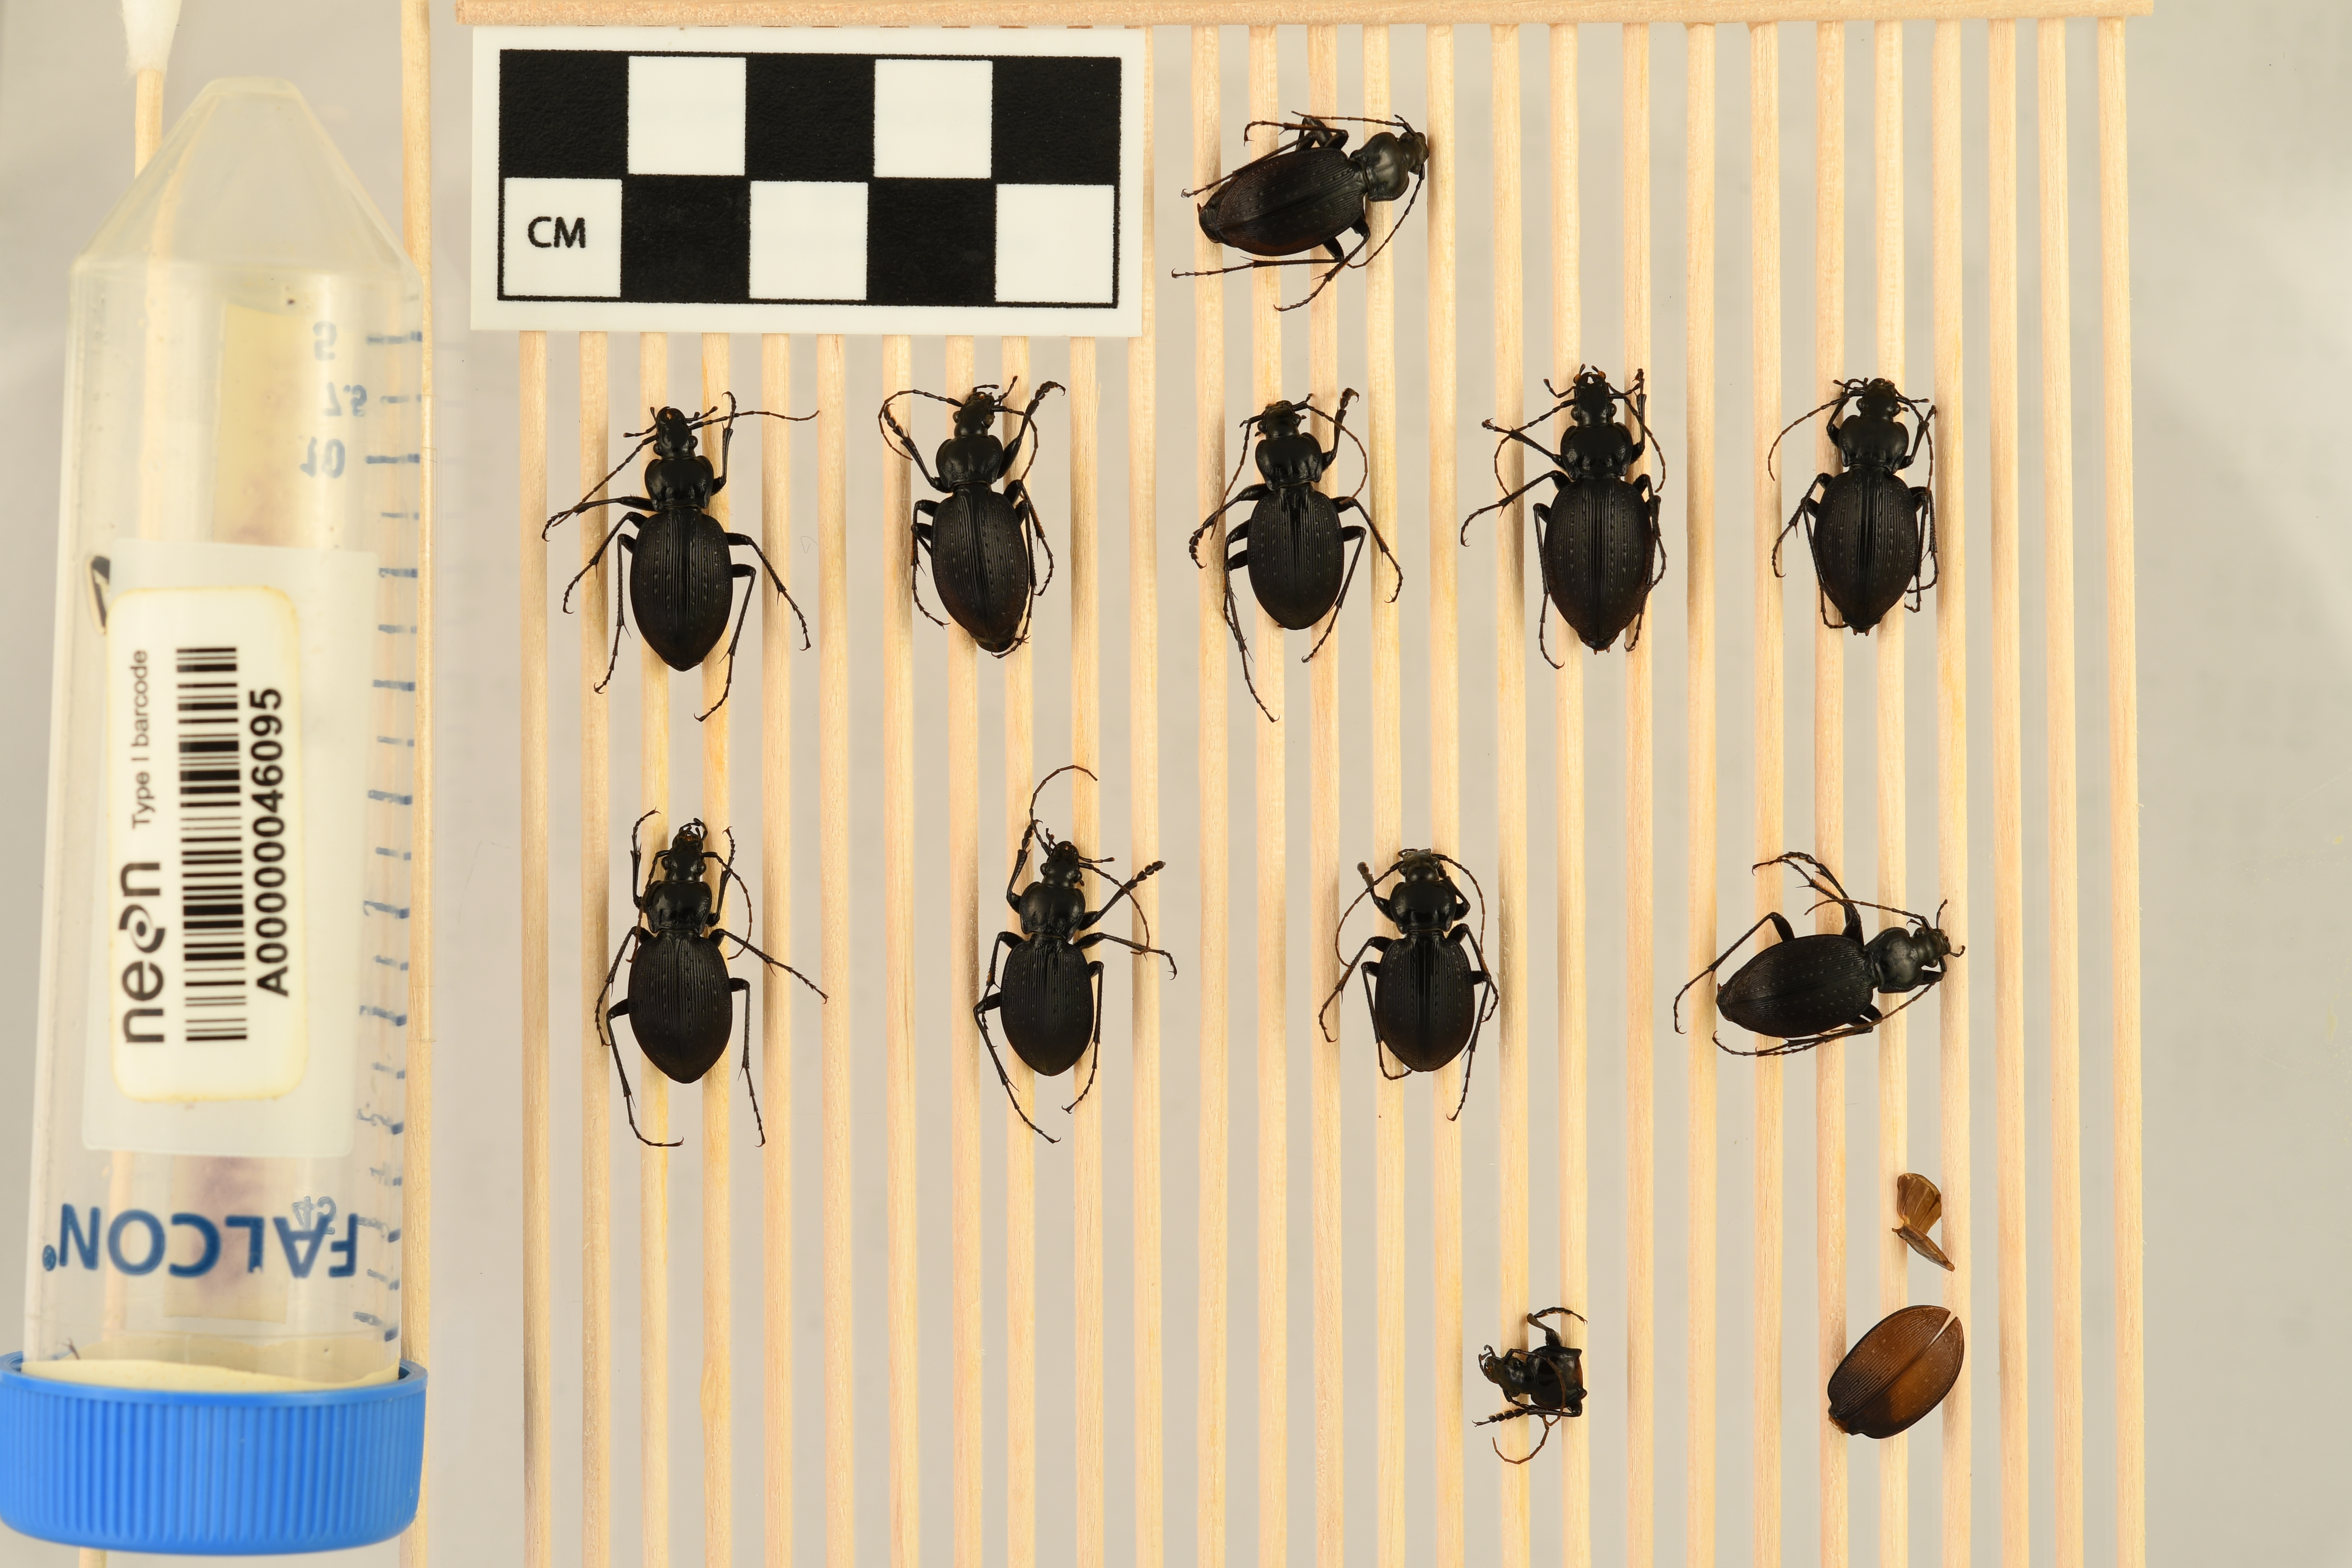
Carabus goryi — Great Smoky Mountains National Park NEON, plot GRSM_020. Beetle 11, ElytraLength: 1.305 cm (lying flat: No)

Carabus goryi — Great Smoky Mountains National Park NEON, plot GRSM_020. Beetle 11, ElytraWidth: 0.6051 cm (lying flat: No)